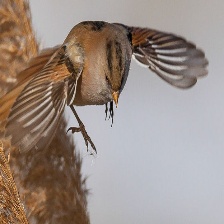
Species: BEARDED REEDLING
Scientific name: PANURUS BIARMICUS